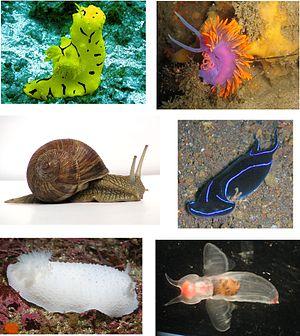
Image composite montrant différent Heterobranchia: Notodoris minor, Flabellina iodinea, Escargot de Bourgogne, Chelidonura varians, Doris odhneri, et un Papillon de mer. Grapevinesnail_01.jpg Chelidonura_varians.jpg Doris_odhneri.jpg Sea_angel.jpg